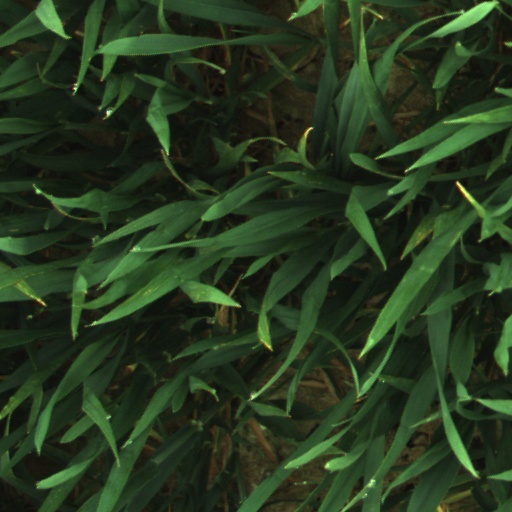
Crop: wheat